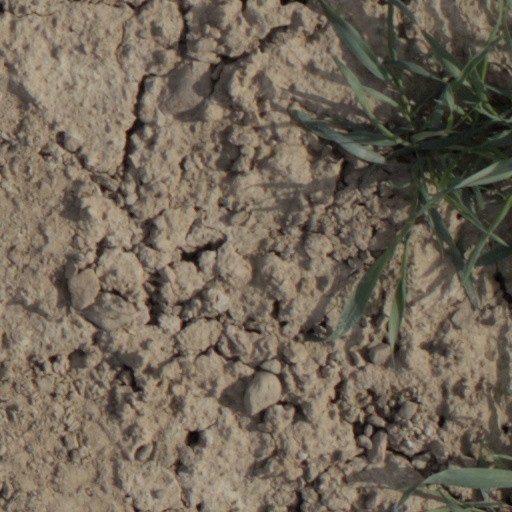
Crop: wheat